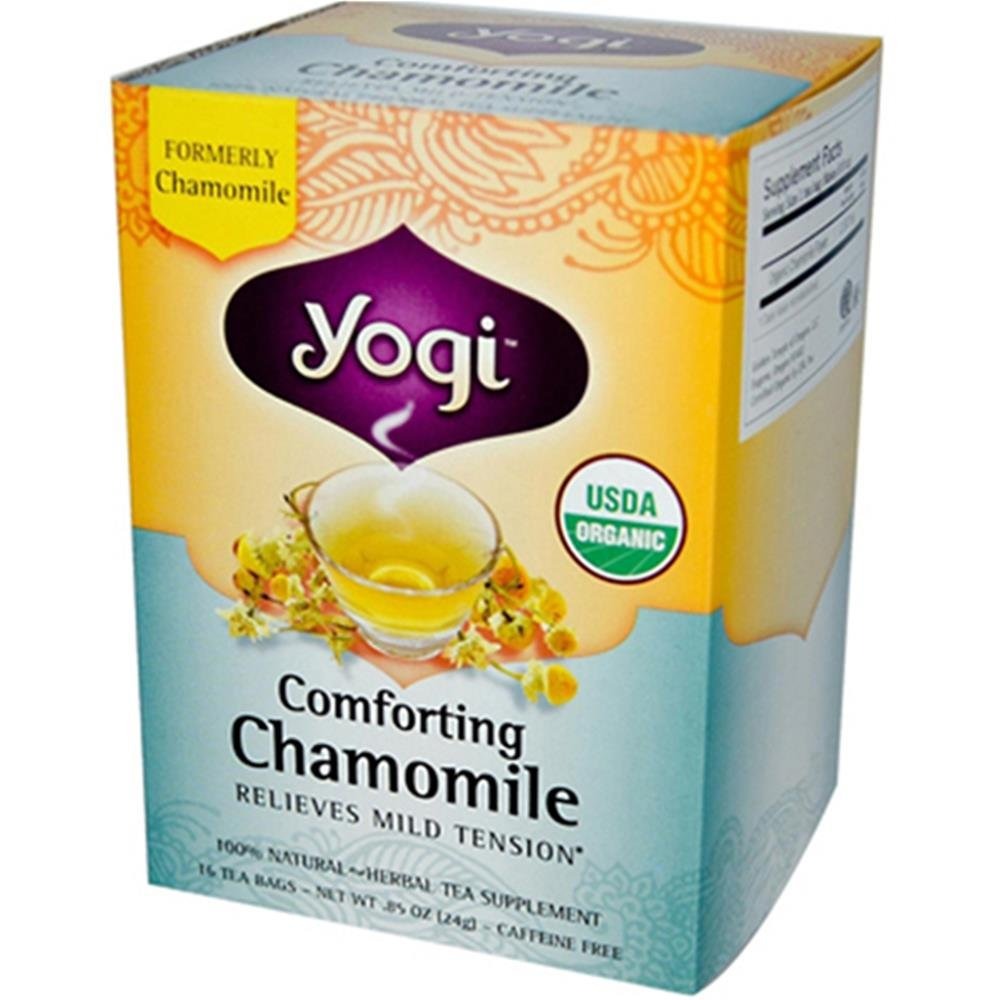
Item Name: Yogi tea - Comforting Chamomile, Soothes Mild Tension, USDA Organic (16 Tea Bags) (Pack of 4)
Bullet Point: Let the stresses of the day float away as you sip a cup of our all organic Chamomile tea.
Value: 4.0
Unit: Count

Price: 6.87